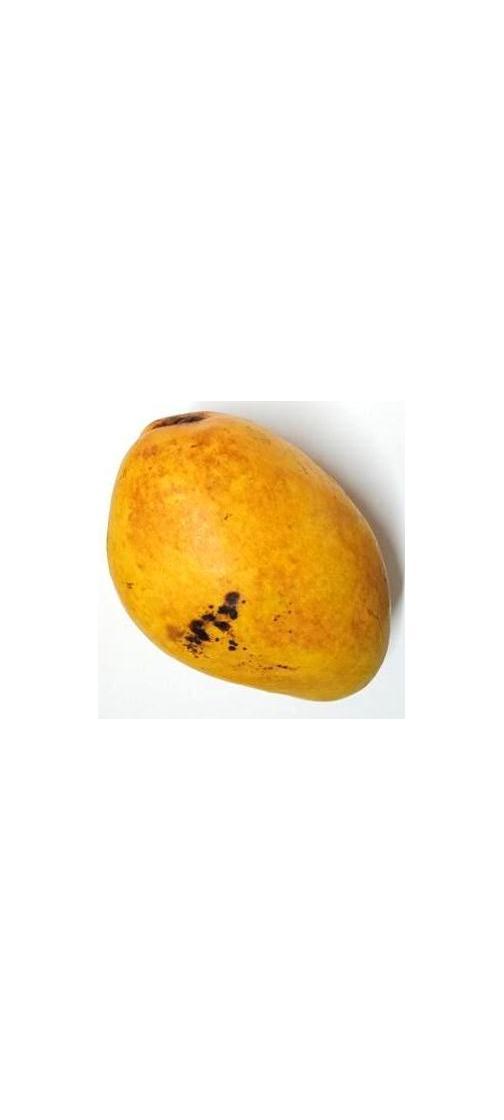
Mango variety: Bari-11